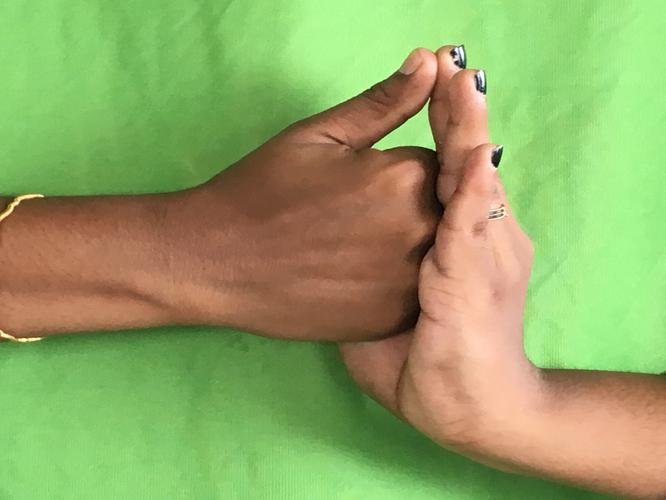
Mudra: Shanka
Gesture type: double_hand